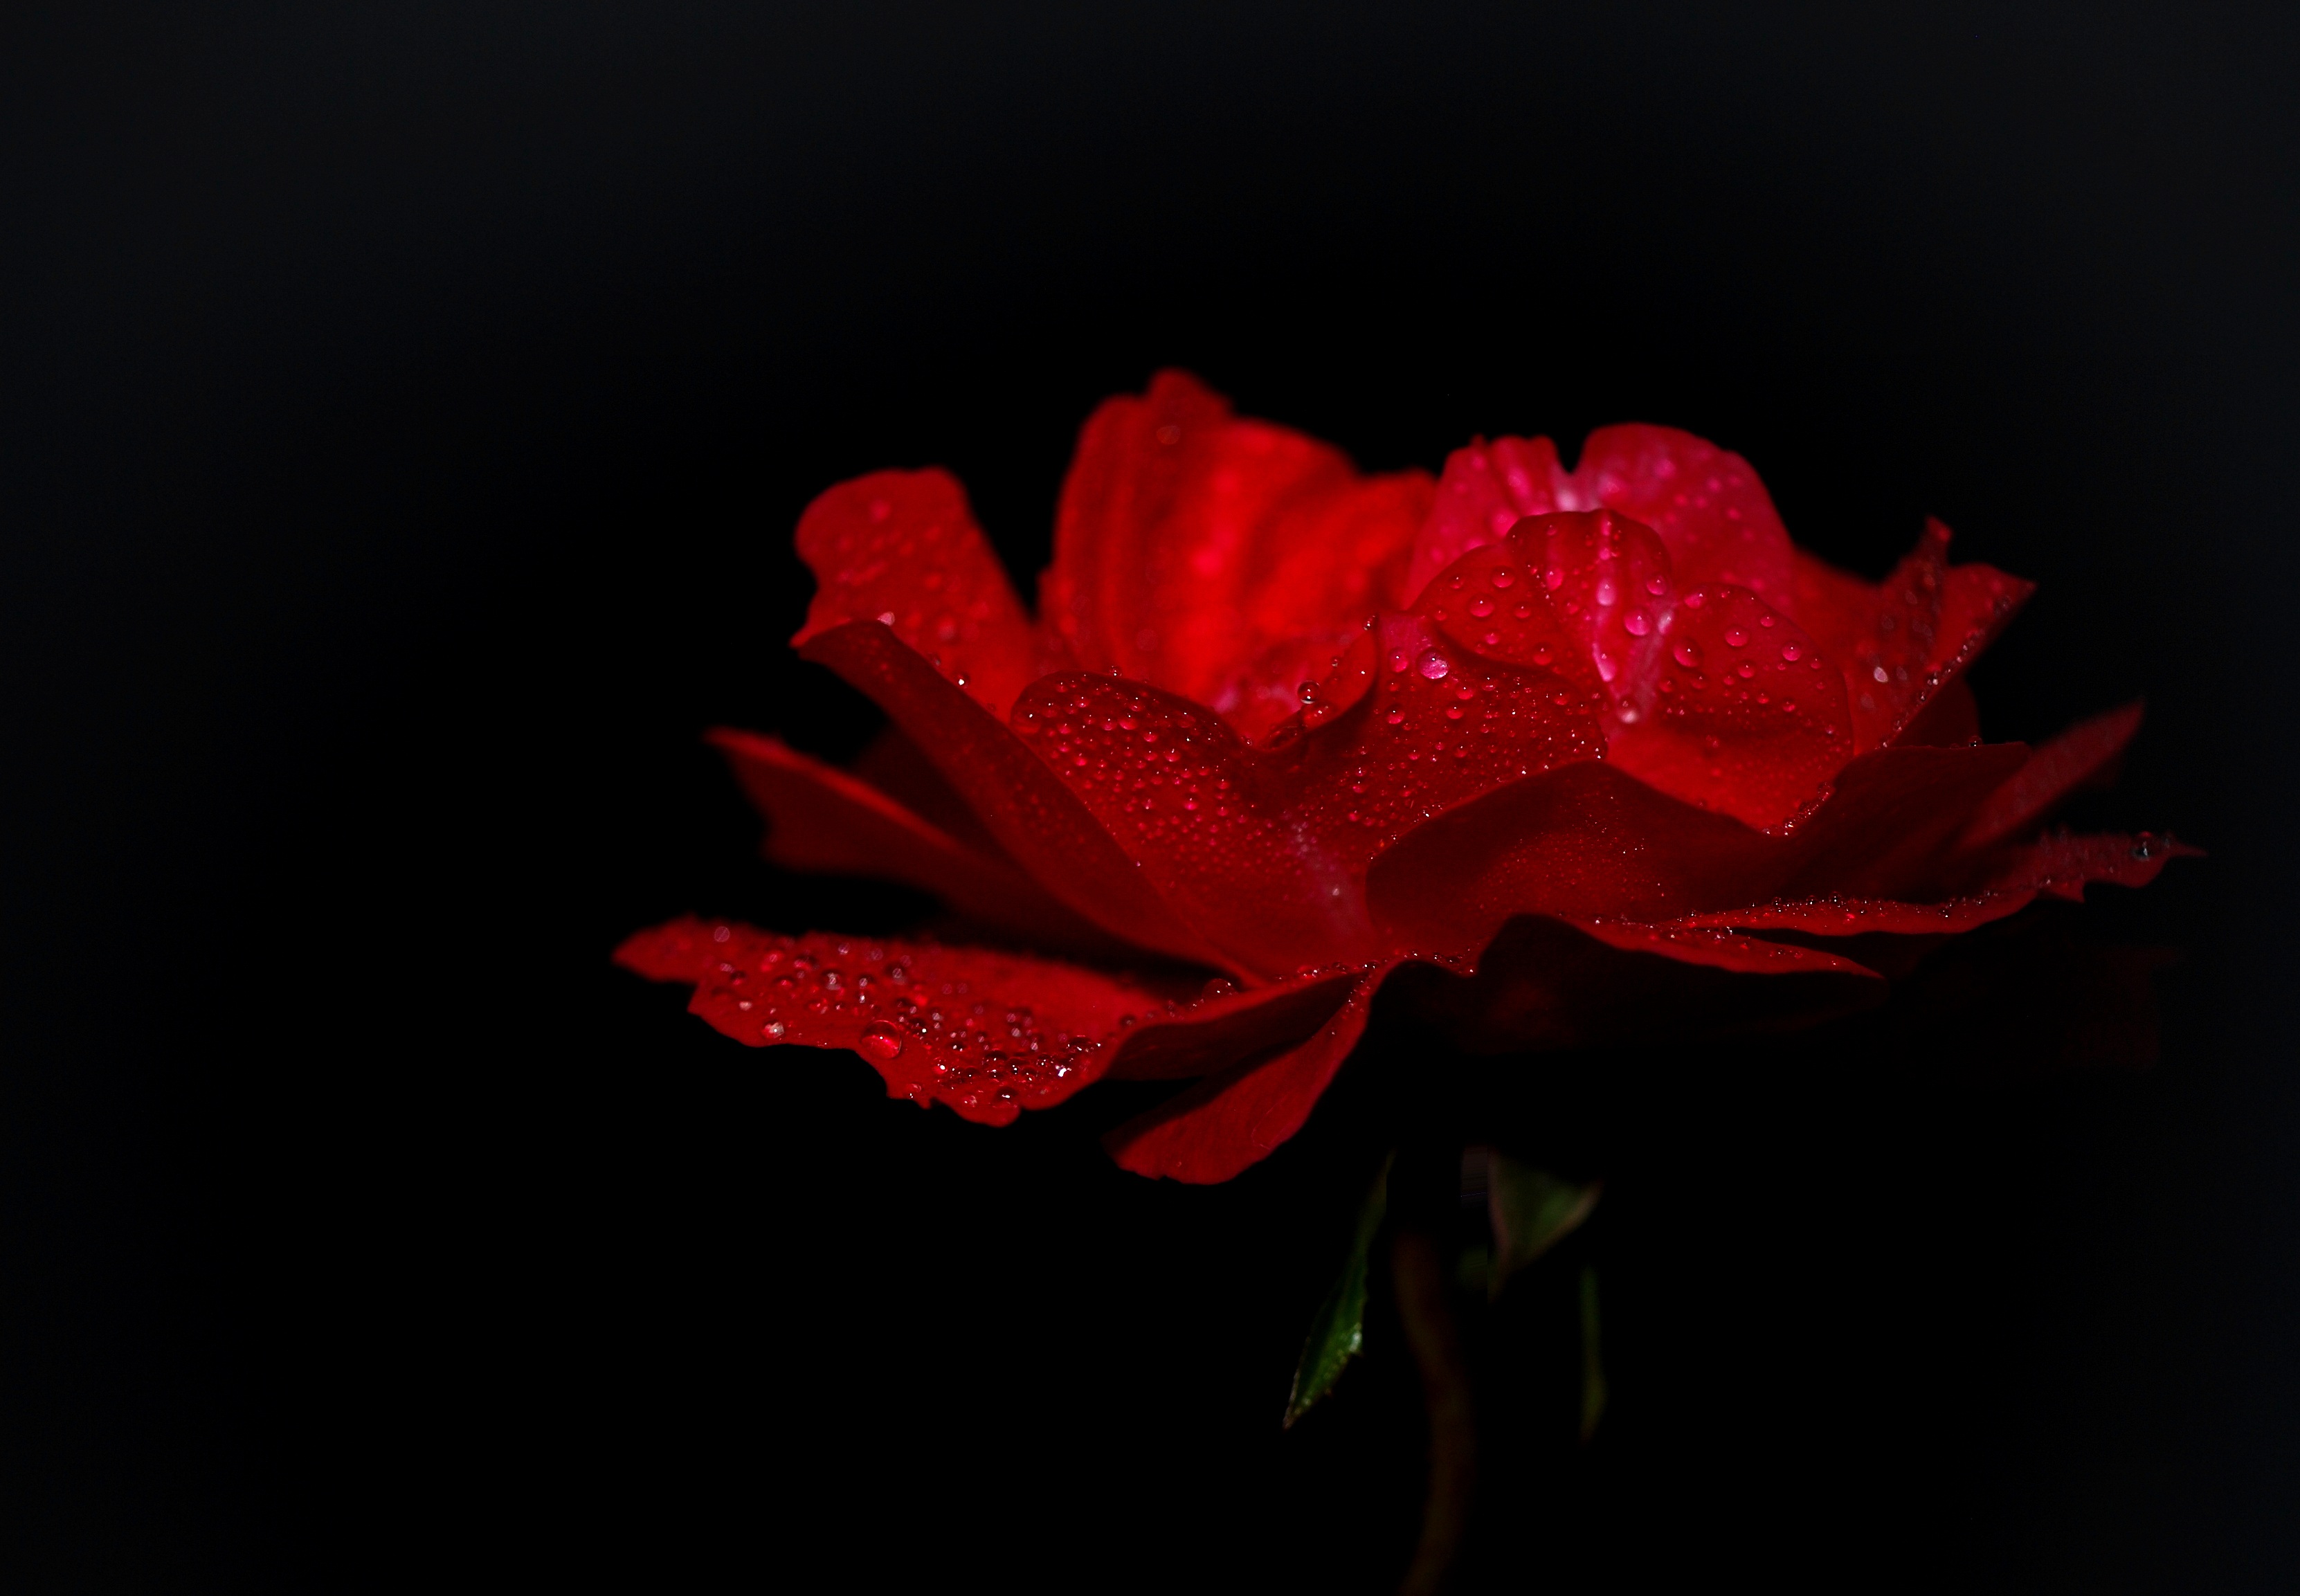
water, nature, blossom, drop, plant, photography, water drop, leaf, flower, petal, bloom, raindrop, love, rose, red, macro, romantic, contrast, black, garden, pink, close, flora, drip, flowers, close up, petals, blossoms, beauty, drops, drop of water, fragrance, plans, rose bloom, macro photography, beaded, garden flower, flowering plant, water drops, garden roses, rose family, macro photo, plant stem, land plant, water pearl, water pearls, rose splendor